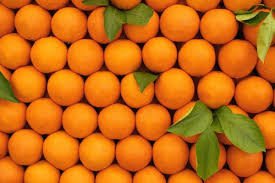
Label: Orange